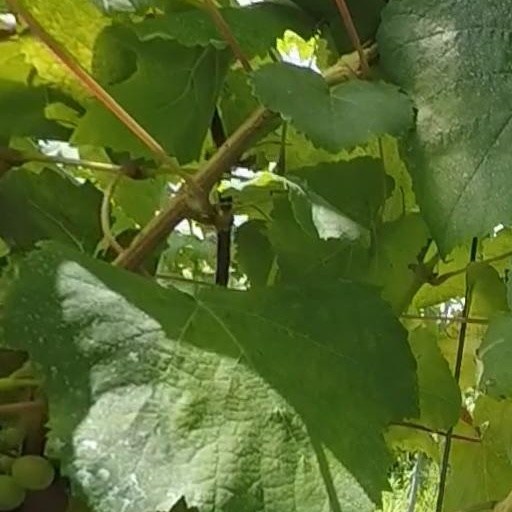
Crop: grape